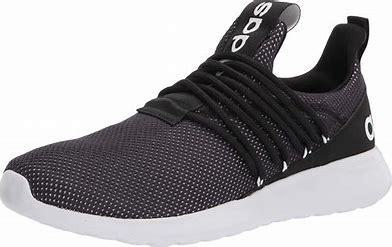
Brand: Adidas
Model: Lite Racer Adapt 3